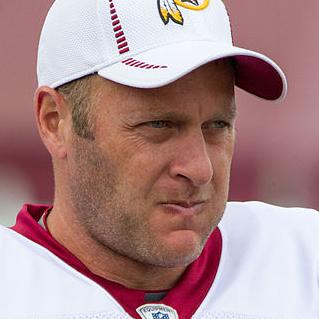
Age: 38